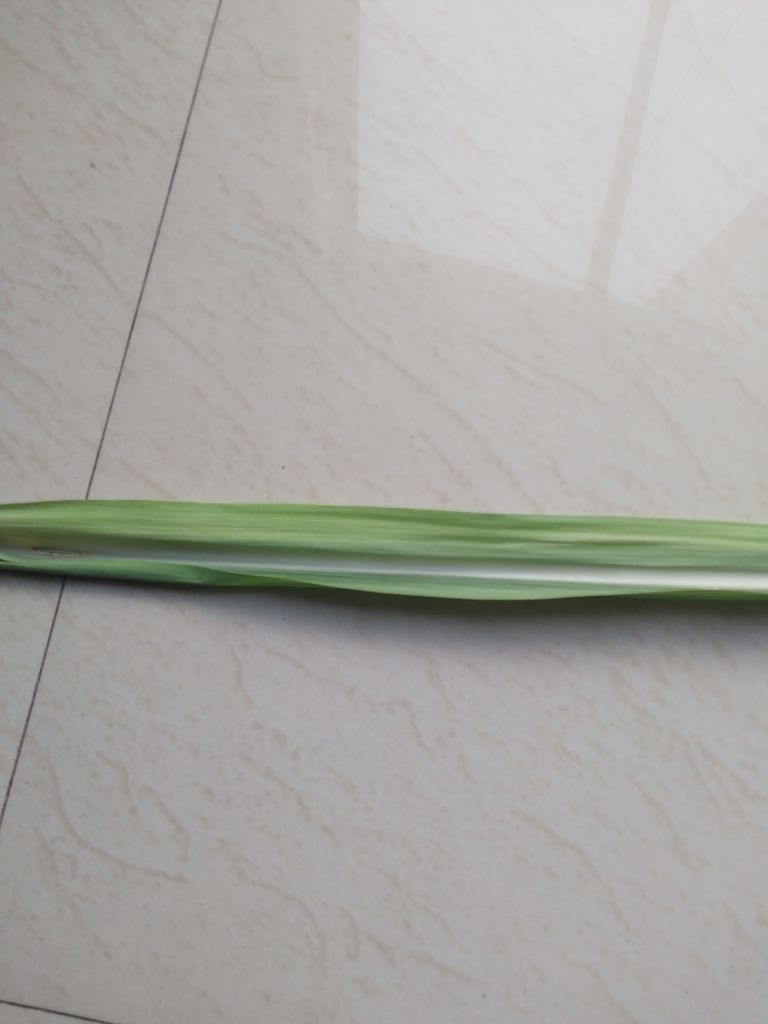
Label: Viral Disease